La Crosse Regional Airport

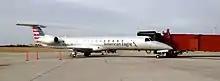
American Eagle Embraer ERJ145

La Crosse Regional Airport is a public airport located northwest of La Crosse, a city in La Crosse County, Wisconsin, United States. Until August 2013 the airport was called La Crosse Municipal Airport.